Madhoo

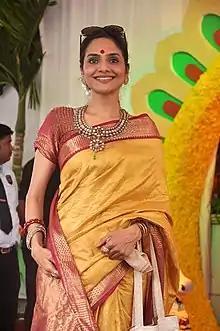
Madhoo at Esha Deol's wedding at ISKCON temple

Madhoo Shah (born Madhoobala Raghunath Malini; 26 March 1969), also known formerly as Madhubala, is an Indian actress known for her works predominantly in Hindi, Tamil, Telugu, Malayalam and Kannada language films. She was a part of Movies like "Phool Aur Kaante" (1991), "Roja" (1992), "Allari Priyudu" (1992), "Yoddha" (1992), and "Gentleman" (1993).